Tony Leech

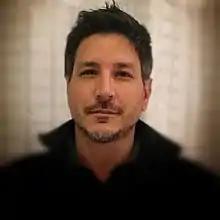

Tony Leech (born May 28, 1968) is an American filmmaker who currently lives in Los Angeles. Tony attended Oral Roberts University in Tulsa, Oklahoma. While a student there, Leech and fellow ORU student Mark Steele, along with some friends, wrote and performed a sketch comedy show called Standing Room Only, or SRO. Leech acted, wrote, directed, and edited for the "Fire By Nite" Christian variety show that was based at Willie George Ministries in Tulsa. He also worked on projects with Teen Mania Ministries, then based in Tulsa and headed by ORU-alumnus Ron Luce.